O. E. Payne House

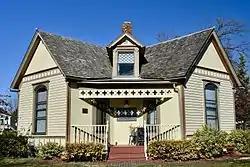

The O. E. Payne House, also known as Dual Gables, is a historic building located in Chariton, Iowa, United States. The single-story frame house was built in 1889. Its significance is derived from its unusual architectural form that originated in the picturesque architectural tradition of the mid-19th century. It follows a Y-shaped plan with two front gables that are set at right angles from each other, and they each sit at a 45° angle to the street. Within the angle is located two entrances, above which is a wooden frieze that features quatrefoil cutouts. On the gable ends the clapboards are set in a diagonal pattern above a frieze of recessed square panels. The stem of the Y extends to the rear of the property. The house was listed on the National Register of Historic Places in 1979.